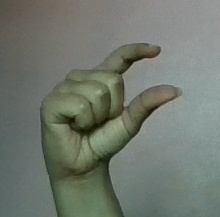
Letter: dal